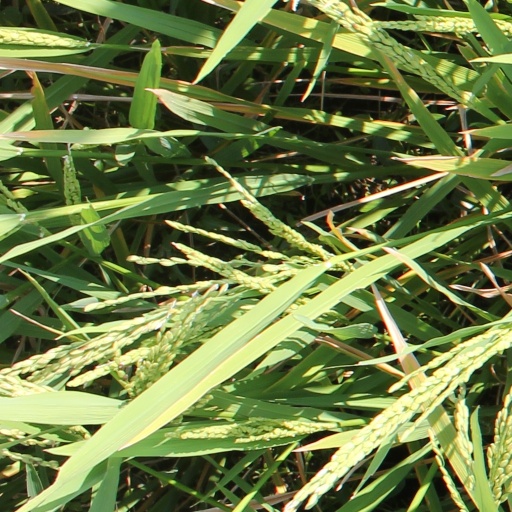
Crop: rice